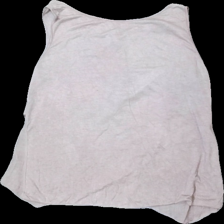
View: back
Type: Tank top
Category: Ladies
Brand: Missing
Colors: Grey
Material: 100% viscose
Cut: Regular
Season: All
Damage location: middle left
Damage 2 location: middle right
Price range: 50-100
Recommended usage: Reuse
Description: grått linne